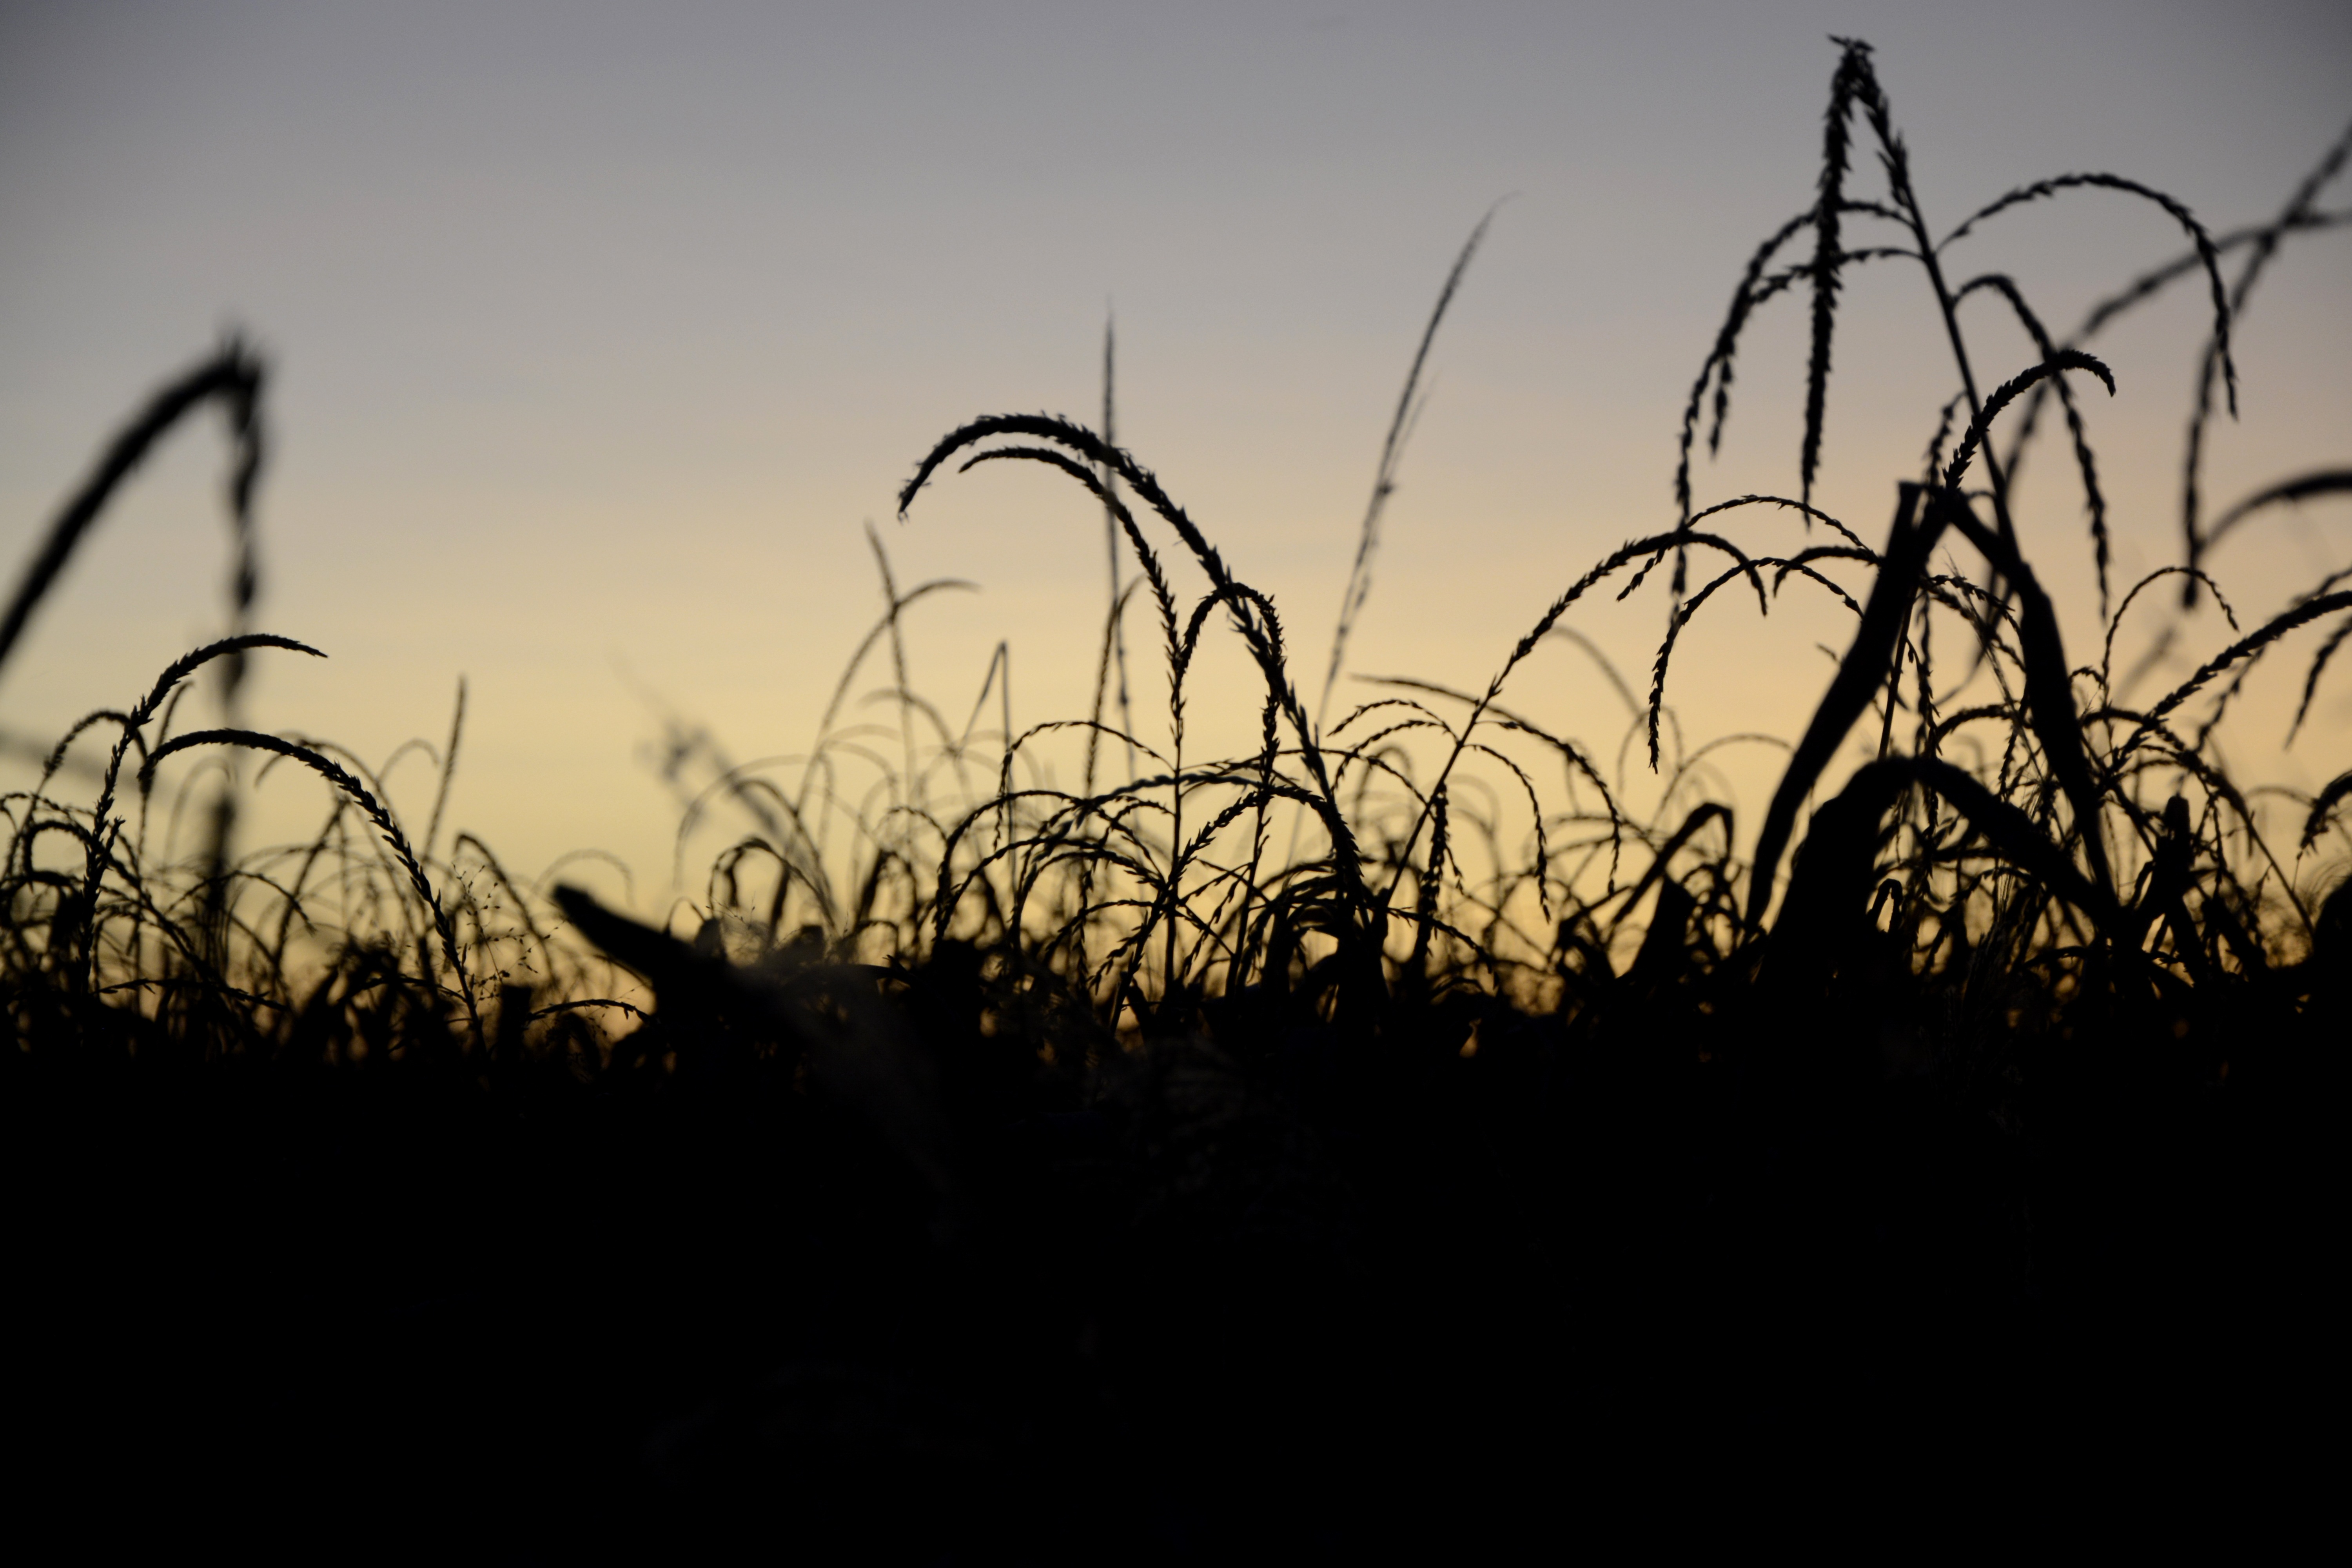
landscape, tree, nature, grass, horizon, branch, silhouette, cloud, plant, sky, sun, sunrise, sunset, field, sunlight, morning, dawn, dusk, evening, twilight, darkness, sol, afternoon, eventide, ceu, against light, end of afternoon, coconut tree, atmospheric phenomenon, grass family